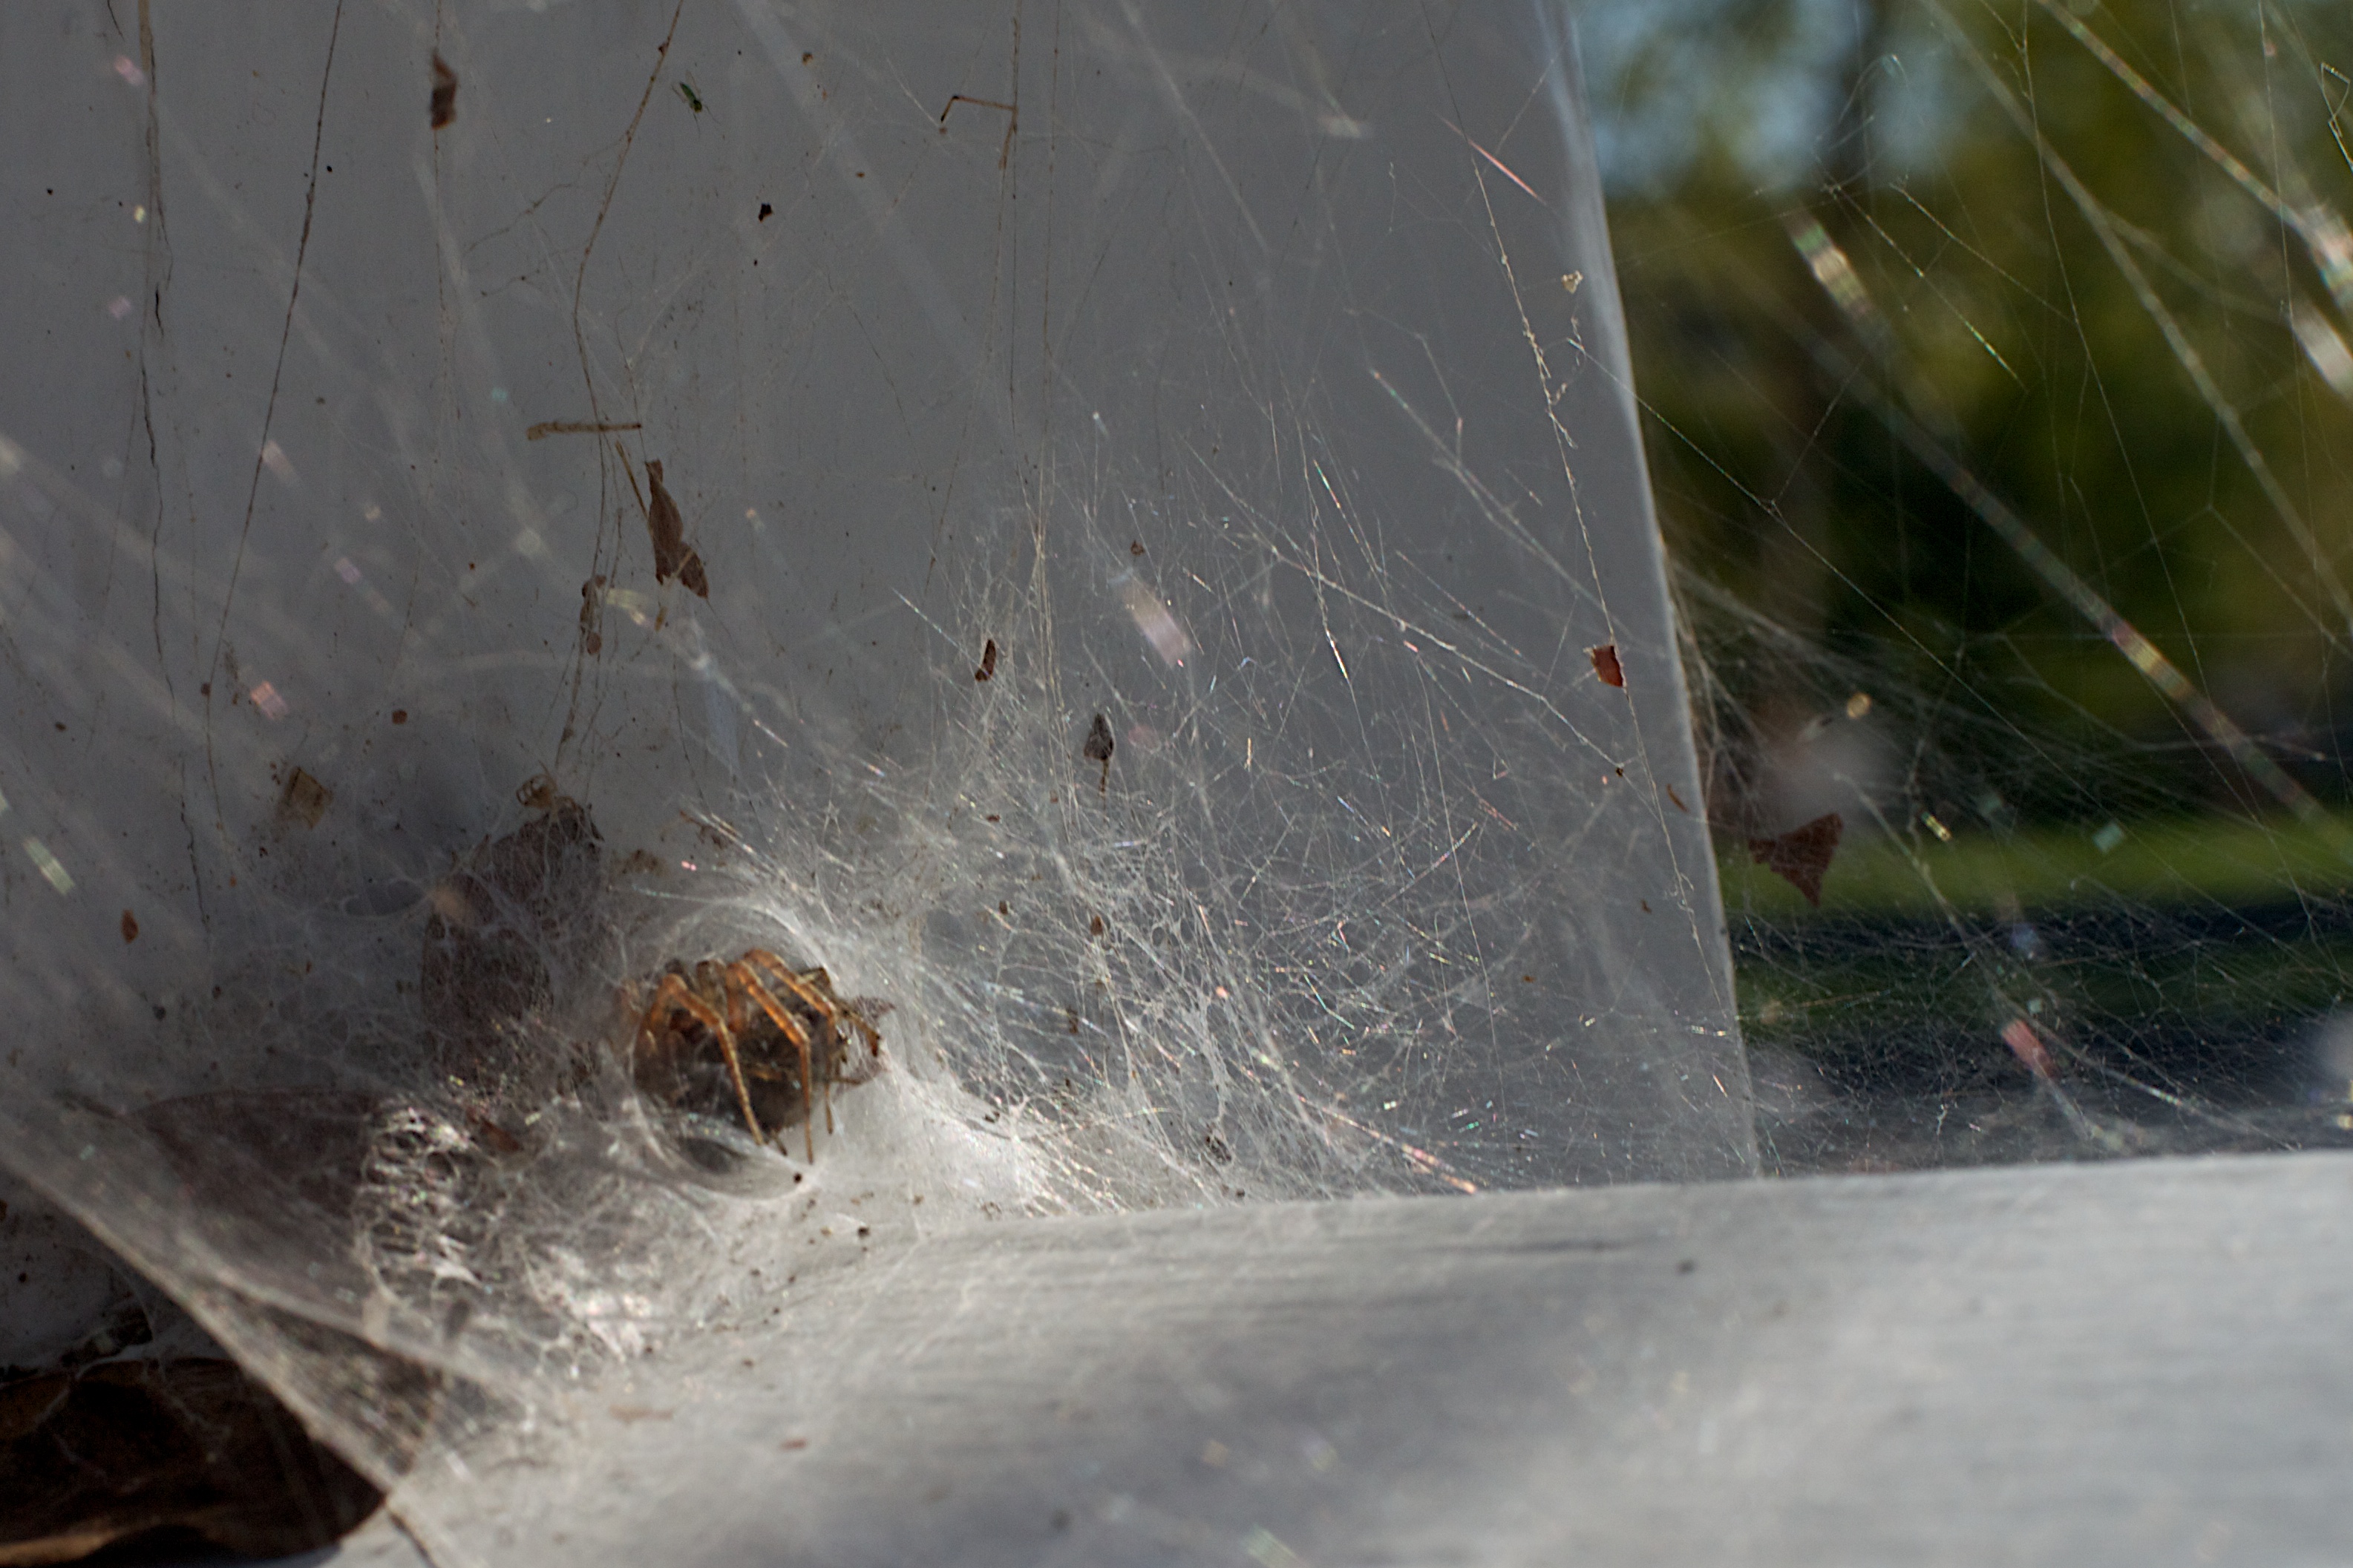
water, leaf, web, invertebrate, spider web, spider, arachnid, odyssey, 2011365, macro photography